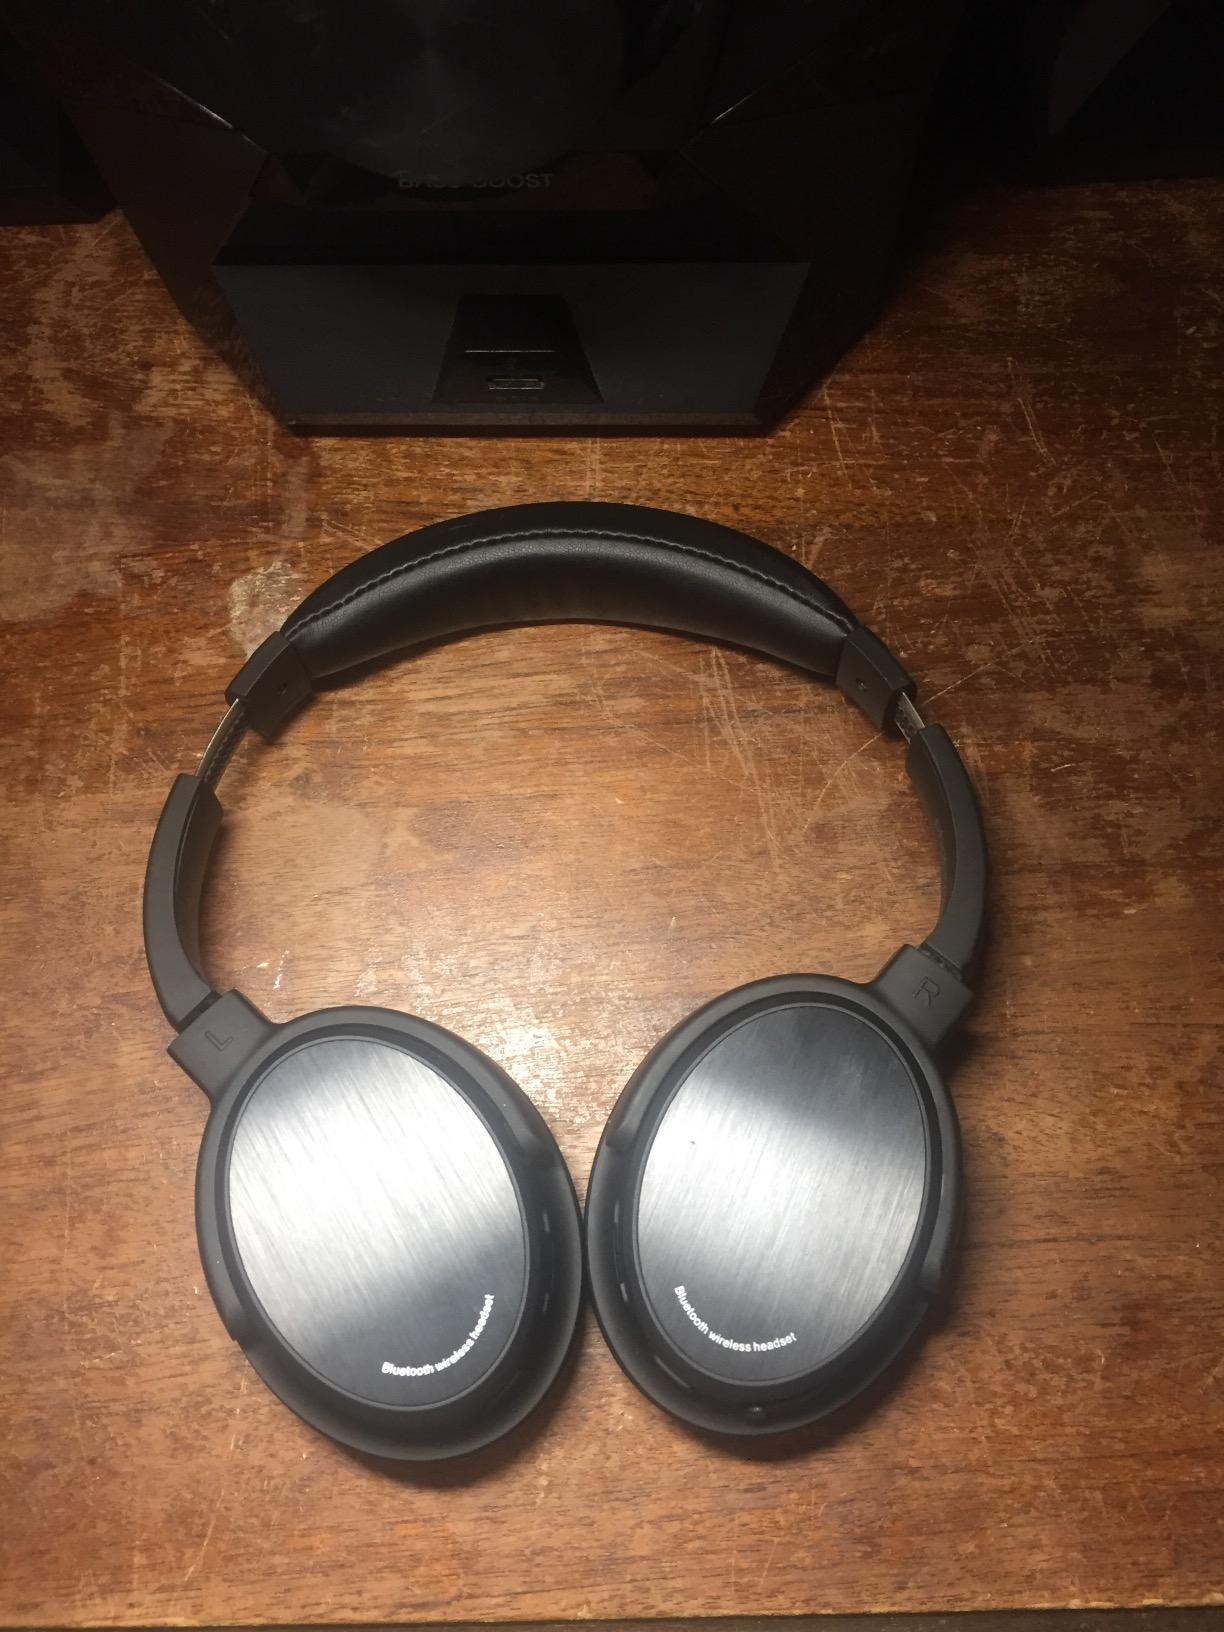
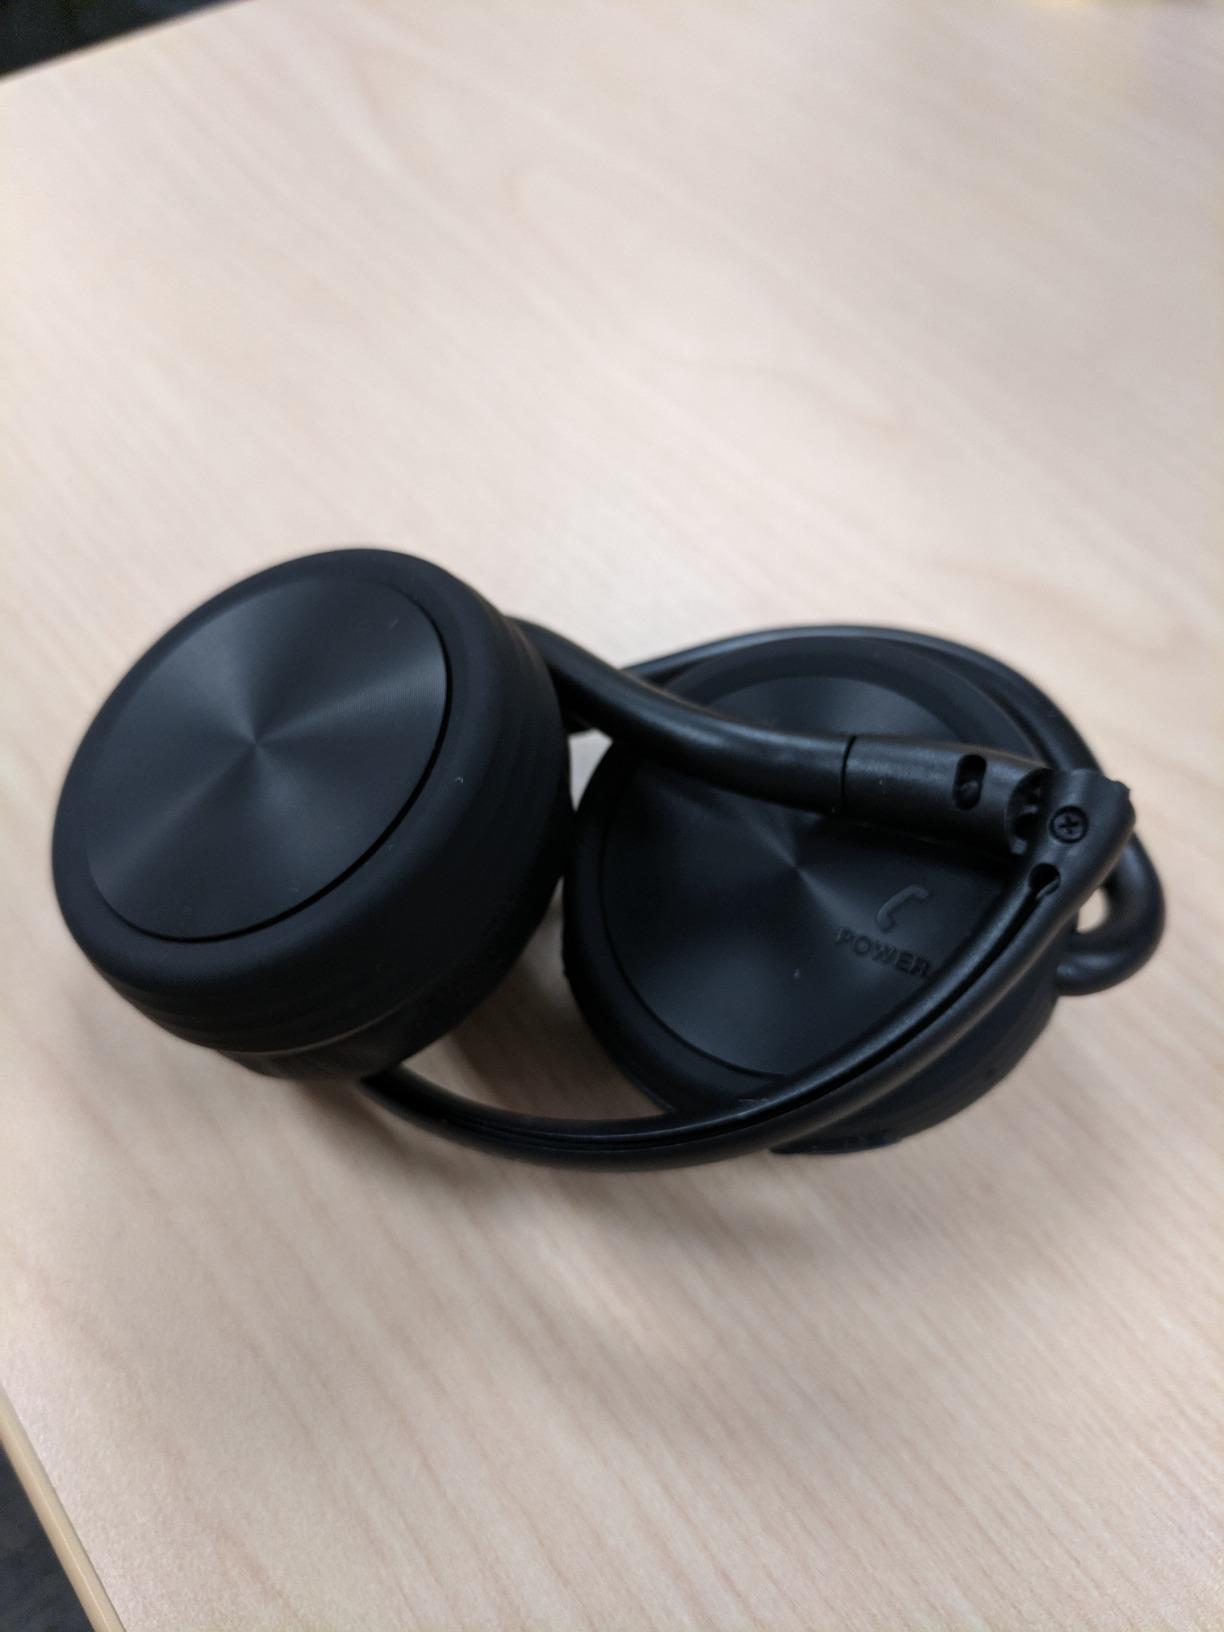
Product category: headphones
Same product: no